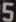
Number: 5